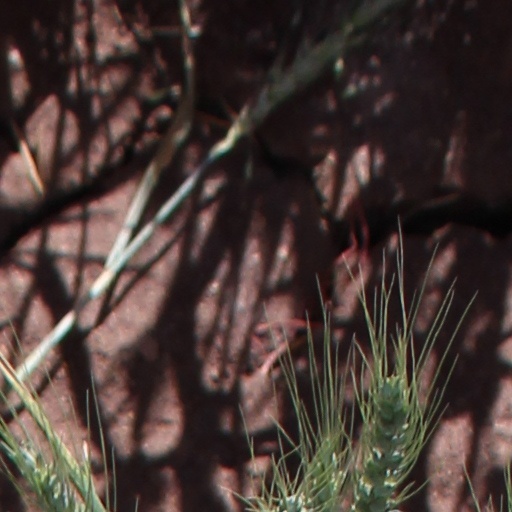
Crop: wheat